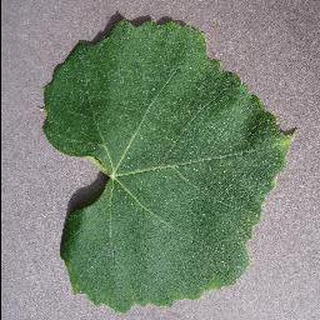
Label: healthy_grape